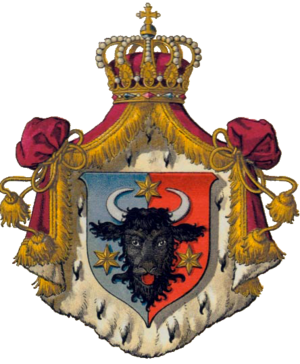
Les royaumes et pays représentés au Conseil d'Empire, ou au Reichsrat était, de 1867 à 1918, la désignation officielle de l'ensemble formé par les territoires au nord et à l'ouest de la monarchie austro-hongroise. Il comprenait ces terres de l'ancien empire d'Autriche ayant fait partie de la Confédération germanique, c'est-à-dire les territoires héréditaires des Habsbourg et les pays de la couronne de Bohême, ainsi que le royaume de Galicie et de Lodomérie, la Bucovine et le royaume de Dalmatie. Le nom courant, aussi parmi les juristes et les fonctionnaires, était Cisleithanie, contrairement à la Transleithanie, la partie hongroise.
Le blason de l'Ukraine est formé par un champ unique, d'azur, dans lequel apparaît une composition préhéraldique liée à la dynastie des Riourikides en place au Xᵉ siècle et d'autres éléments héraldiques remontant au XVᵉ siècle. Cette composition est nommée trident ; c'est l'un des plus vieux symboles existants car il remonte au XIIᵉ siècle. Selon la plupart des historiens, la signification du trident ukrainien semblerait être la représentation symbolique d'un faucon gerfaut fondant sur une proie en piqué, stylisé selon une influence viking. Des fouilles archéologiques ont montré que des figures de tridents apparaissent dès le Iᵉʳ siècle av. J.-C. C'est officiellement le blason de l'Ukraine depuis le 26 juin 1996. C'était déjà le symbole national durant la période pendant laquelle le pays avait déjà été indépendant précédemment.